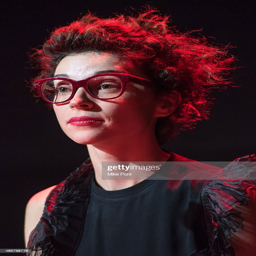
indie rock artist , attends the press conference in the borough .